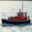
Label: ship